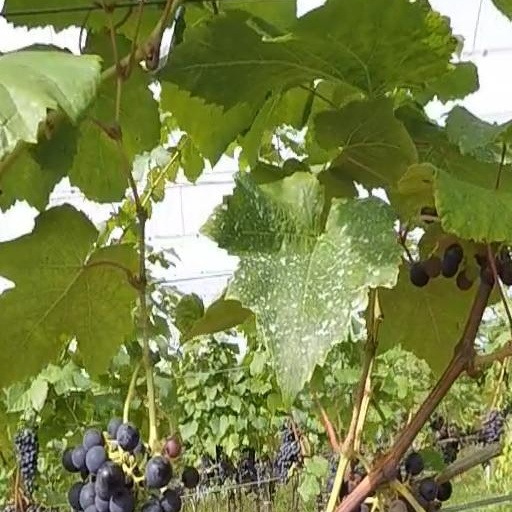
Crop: grape